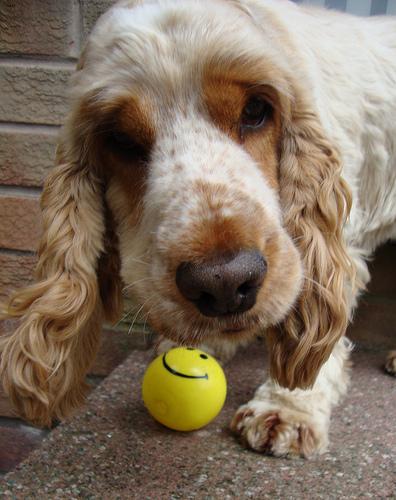
Breed: english cocker spaniel